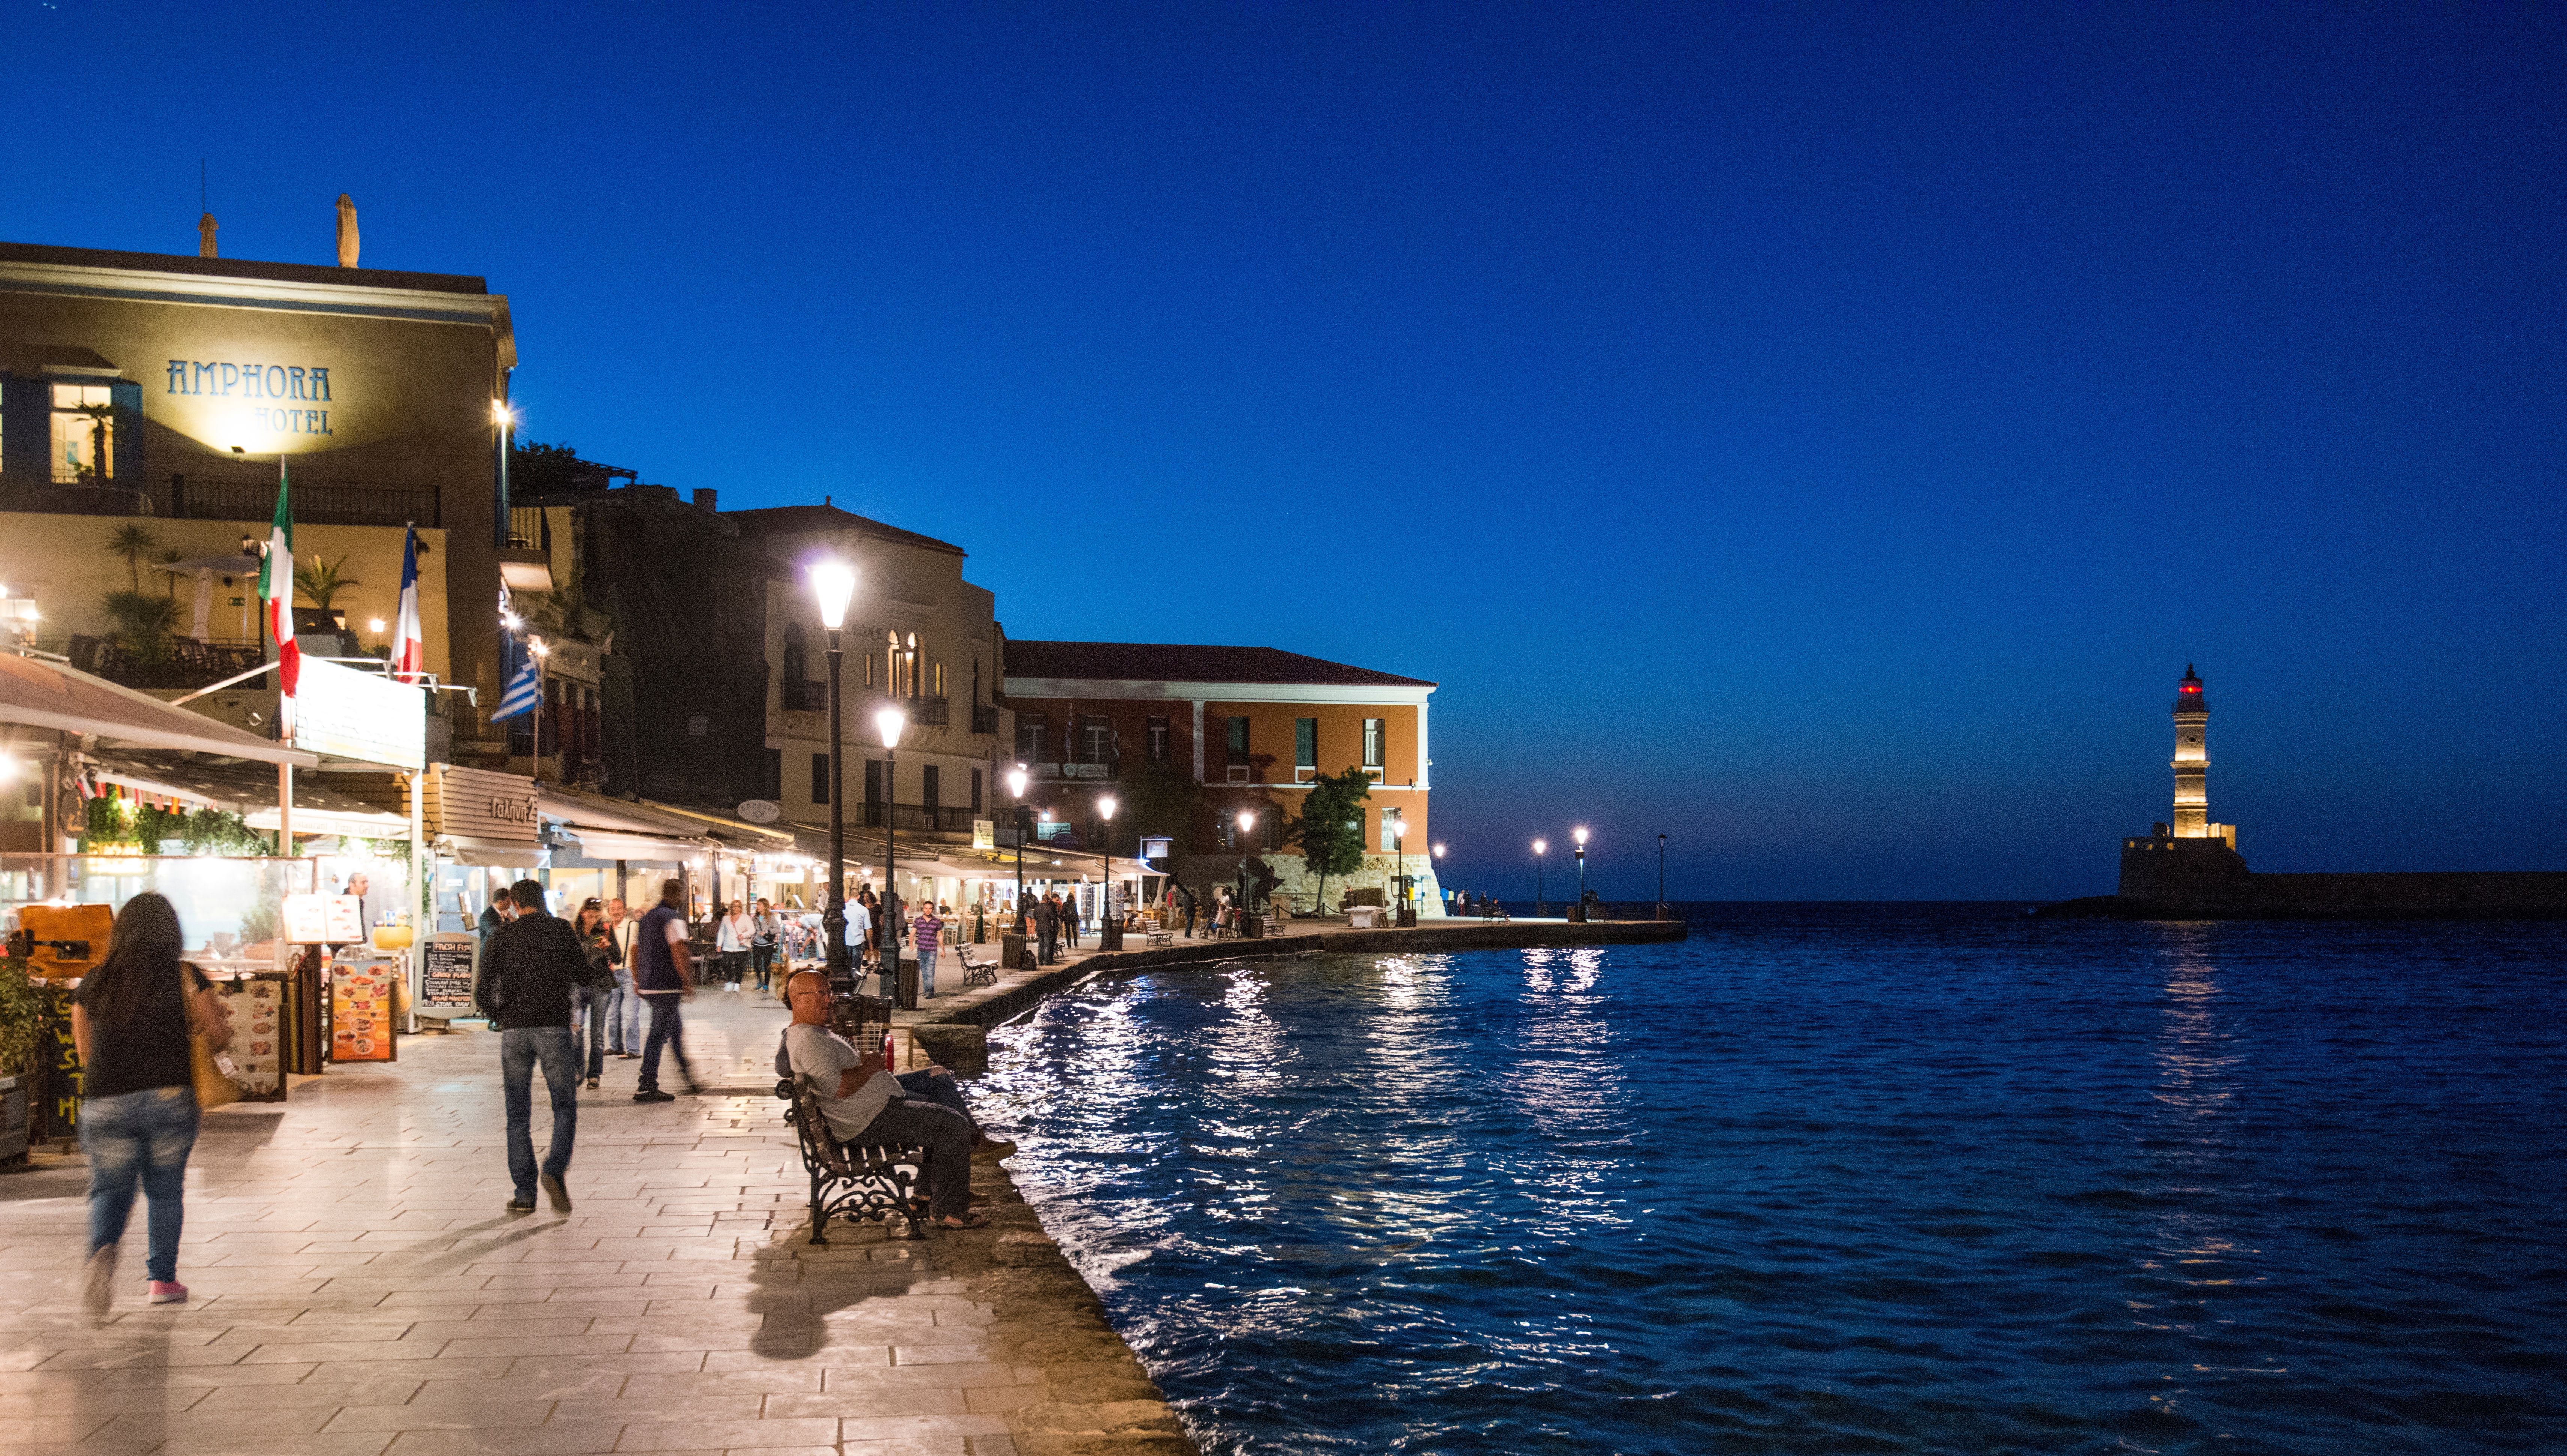
night, palace, city, cityscape, dusk, evening, reflection, landmark, tourism